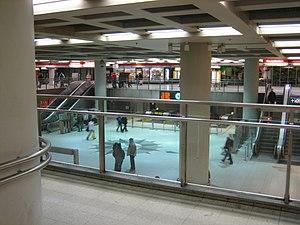
Le Tunnel de la gare est un passage piétonnier souterrain reliant la gare centrale d'Helsinki et la Makkaratalo à Helsinki en Finlande.
La gare centrale d'Helsinki est une gare ferroviaire finlandaise, situé sur la Place Rautatientori dans le centre d'Helsinki.